Thomas Bell (mayor of Gloucester)

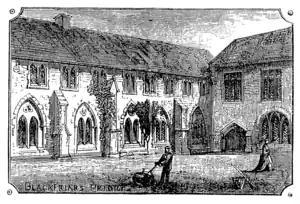
Blackfriars Monastery in 1873

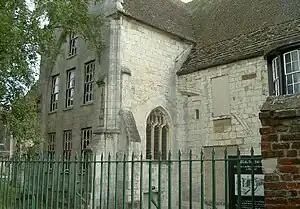
Bell Place today, view from NW, showing the former great window at the end of the N. Transept

The monastery known as Blackfriars, Gloucester of the Dominican Friars, named from the black habits they wore, was founded c. 1239, on a site west of Southgate Street, with the city wall adjacent to the south. Following the Dissolution of the Monasteries Bell and his wife Joan purchased the site in 1539 for £240, including property of Llanthony. The buildings of the cloister, including the scriptorium, he transformed into a factory, while he converted the church itself into a grand mansion, completed by 1545, which he referred to in his will as "My howse called Bell Place". The nave and chancel were each shortened by about half, either side of the central crossing, of which the southern member, extending into the cloister, was removed. Upper floors and stone mullioned windows were added above the outer aisles, and a semi-circular bay window was also added to the north side of the nave. The great window at the north end of the northern transept was built in, and replaced with several smaller windows. In the 1930s Bell Place was converted into two dwellings. Restoration work on this former church was completed in 1984, when it was opened to the public. The cloister buildings were converted from the former cap factory into dwellings in the 18th century, and part of the west range was heightened and converted into three houses. Bell bequeathed Blackfriars to his niece Joan and her husband Thomas Denys, son of Sir Walter Denys of Dyrham Park, in which family it remained until c. 1700. Both the ancient gateways to the Blackfriars have been removed, one before 1724, the other having collapsed c. 1750. One had become known as Lady Bell's Gate, which is commemorated in the modern street name "Ladybellegate", onto which the western cloister faces. The site is today the most complete surviving Dominican priory in Britain, containing the oldest surviving library.